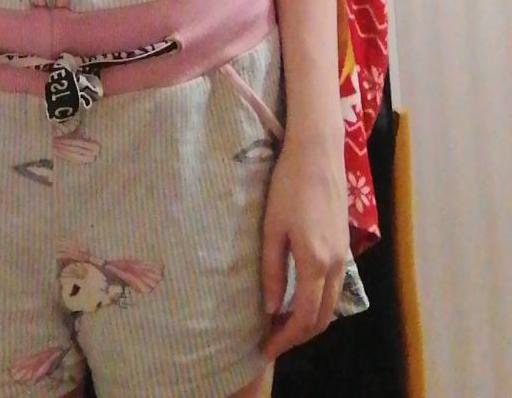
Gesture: no_gesture